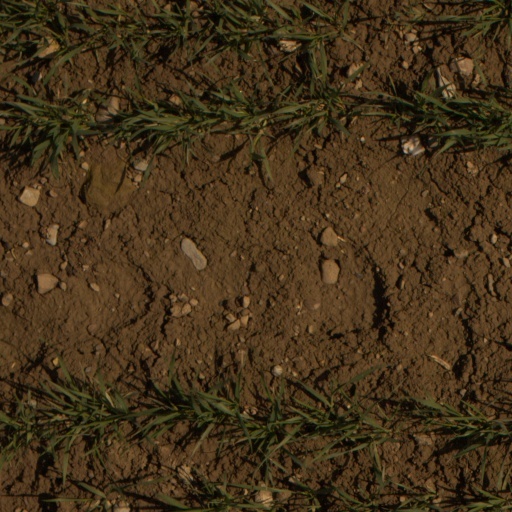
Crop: wheat